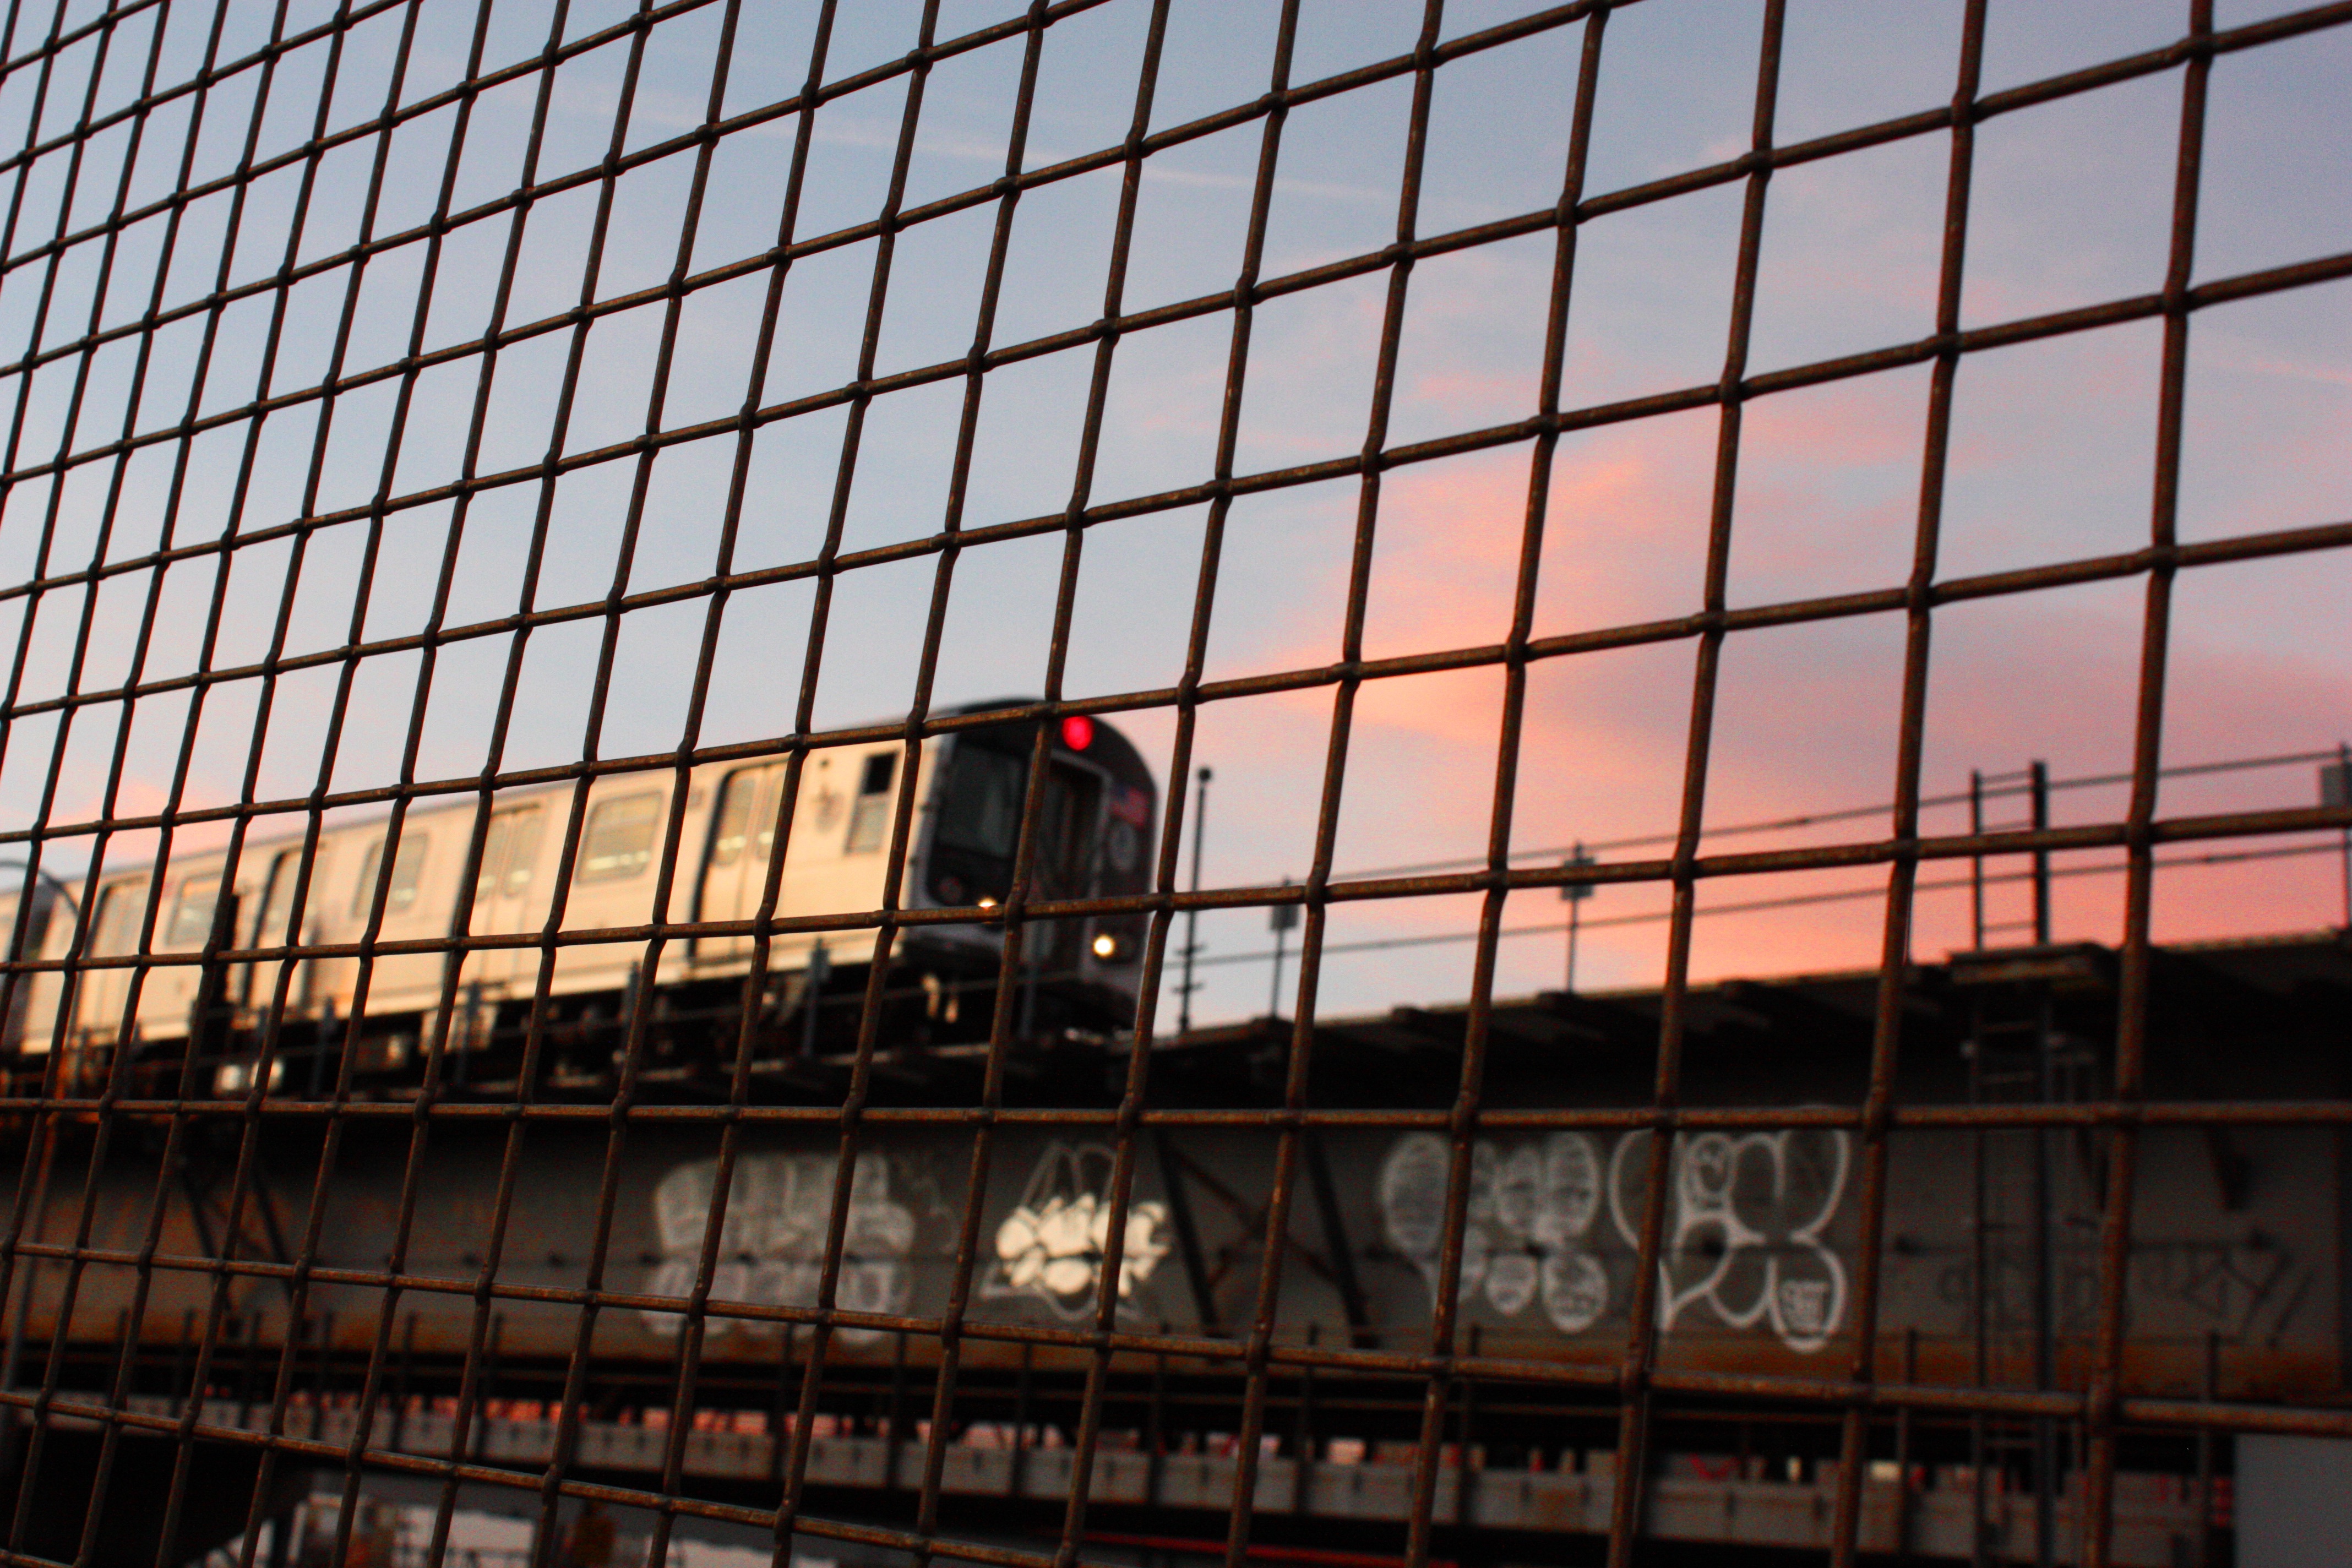
architecture, structure, facade, stadium, arena, sport venue, window covering